Kamaal Dhamaal Malamaal

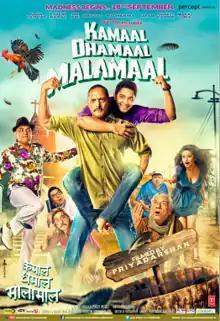

Kamaal Dhamaal Malamaal is a 2012 Hindi-language comedy drama film directed by Priyadarshan. It stars Nana Patekar, Paresh Rawal, Om Puri, Asrani, Shreyas Talpade, Shakti Kapoor and Nyra Banerjee. The film has been produced by Percept Picture Company. The story is adapted from Malayalam film "Marykkundoru Kunjaadu" written by Benny P. Nayarambalam. It was released on 28 September 2012. This film is the reboot of the 2006 comedy film "Malamaal Weekly".